Stephen H. Sachs

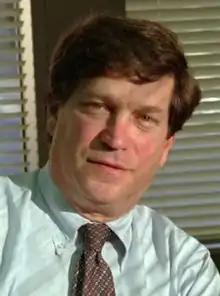
Sachs in November 1989

Stephen Howard Sachs (January 31, 1934 – January 12, 2022) was an American lawyer and politician in the state of Maryland. He served as the Attorney General of Maryland from 1979 to 1987. He was noted for prosecuting the Catonsville Nine in 1968.